Tann, Switzerland

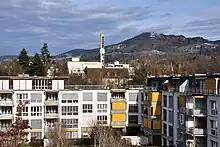
Catholic church in Tann and Bachtel hill, as seen from Rüti "Schanz"

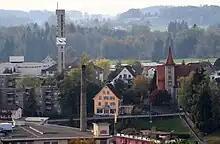
Catholic and Methodist church in Tann

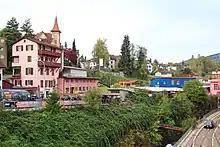
"Joweid" and Jona river in the foreground, "Bachtel" to the right

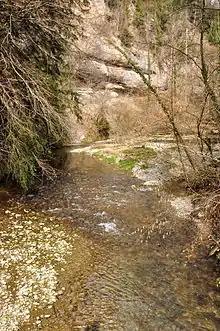
"Tannertobel"

Tann is a village in the municipality of Dürnten in the district of Hinwil in the canton of Zurich, Switzerland.